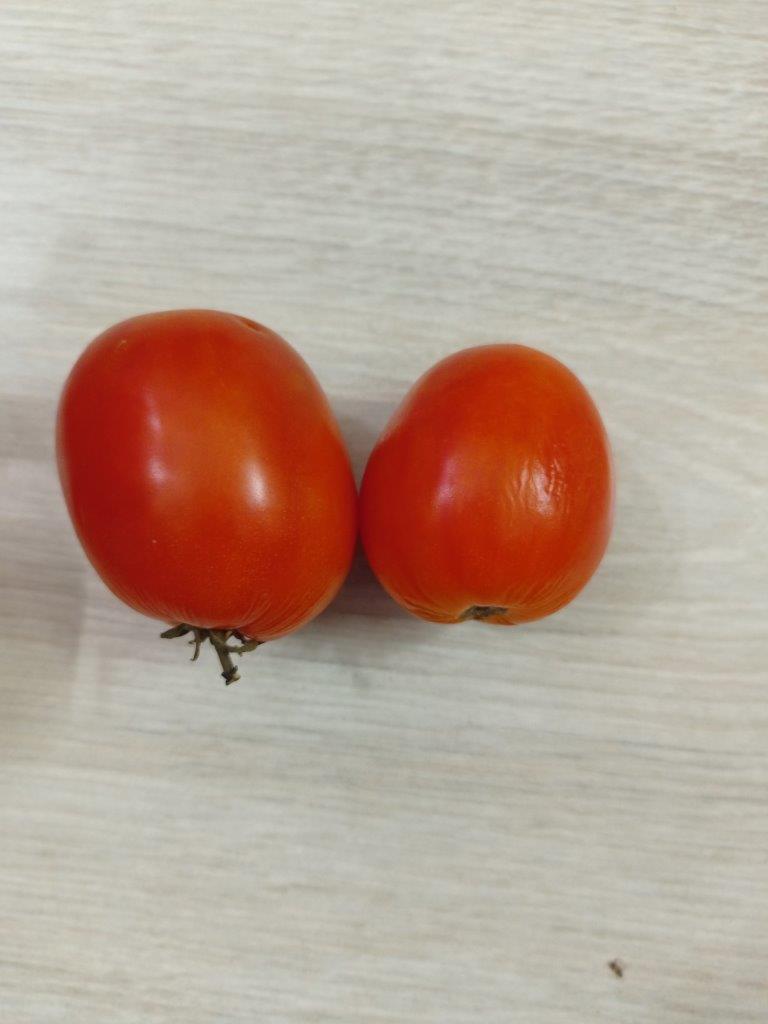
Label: Fresh